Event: Nepal Earthquake
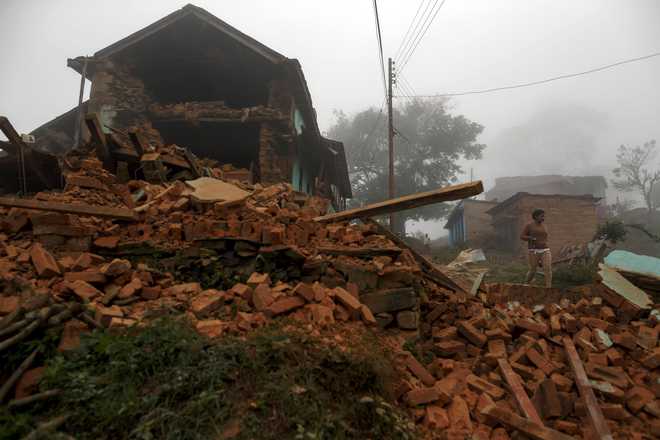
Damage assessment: damage